Rembrandt

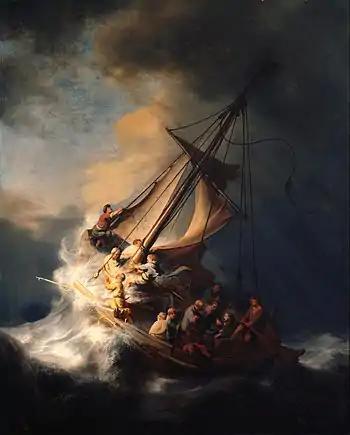

Although they were by now affluent, the couple suffered several personal setbacks; three children died within weeks of their births. Only their fourth child, Titus, who was born in 1641, survived into adulthood. Saskia died in 1642, probably from tuberculosis. Rembrandt's drawings of her on her sick and death bed are among his most moving works. After Saskia's illness, the widow Geertje Dircx was hired as Titus' caretaker and dry nurse; at some time, she also became Rembrandt's lover. In May 1649 she left and charged Rembrandt with breach of promise and asked to be awarded alimony. Rembrandt tried to settle the matter amicably, but to pay her lawyer she pawned the diamond ring he had given her that once belonged to Saskia. On 14 October they came to an agreement; the court particularly stated that Rembrandt had to pay a yearly maintenance allowance, provided that Titus remained her only heir and she sold none of Rembrandt's possessions. As Dircx broke her promise, Rembrandt and members of Dircx's own family had her committed to a women's house of correction at Gouda in August 1650. Rembrandt also took measures to ensure she stayed in the house of correction for as long as possible. Rembrandt paid for the costs.